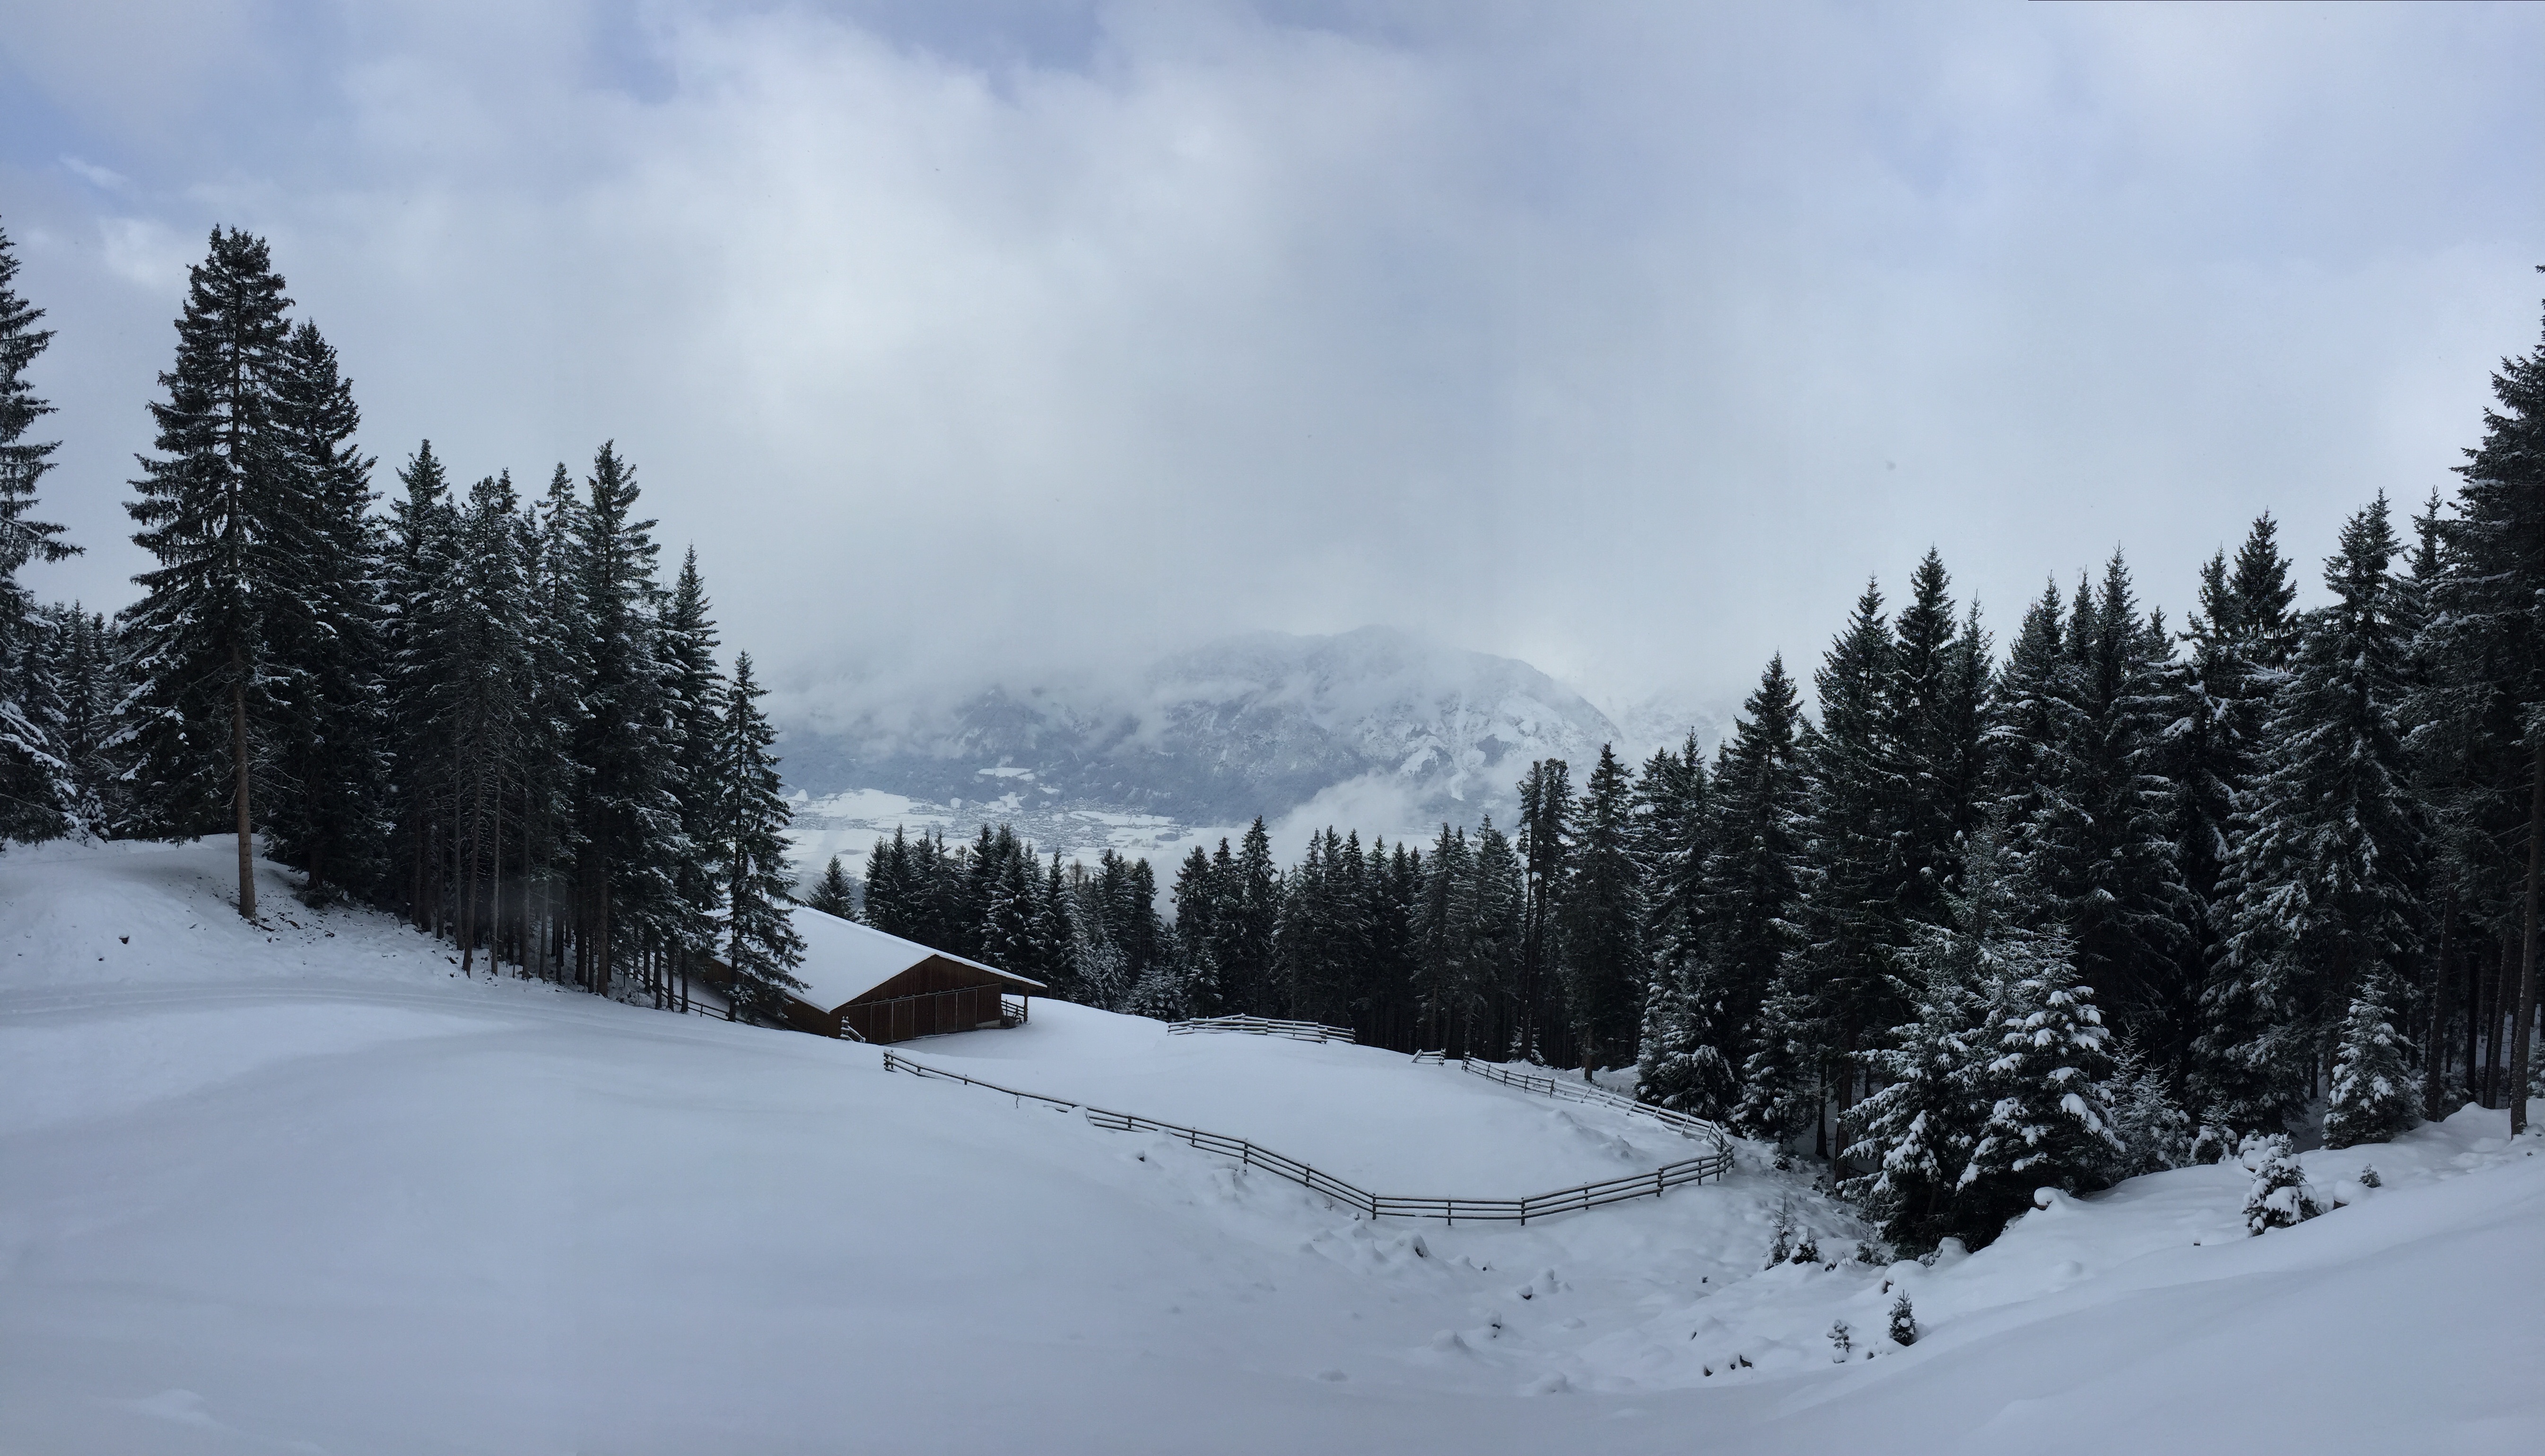
tree, mountain, snow, winter, mountain range, weather, skiing, season, winter sport, alps, ski, footwear, piste, nordic skiing, ski equipment, mountainous landforms, geological phenomenon